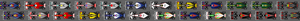
Le Grand Prix automobile de Corée du Sud 2010, disputé sur le Circuit de Yeongam le 24 octobre 2010, est la 837ᵉ course du championnat du monde de Formule 1 courue depuis 1950, la dix-septième manche du championnat 2010 et la première édition du Grand Prix de Corée du Sud.